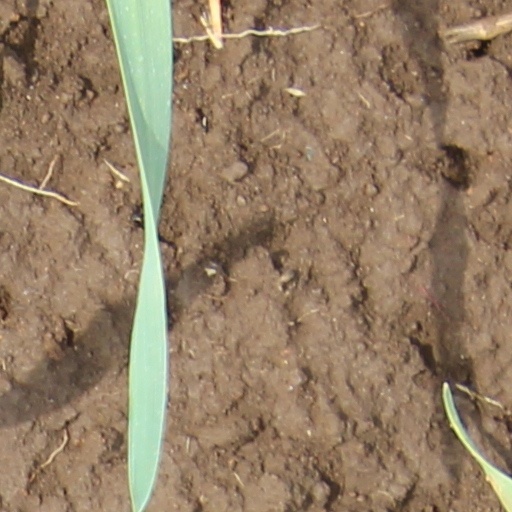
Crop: wheat